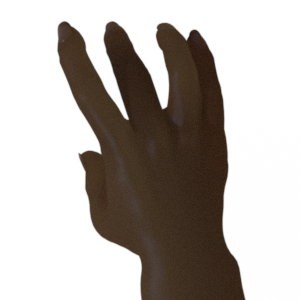
Label: paper